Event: Nepal Earthquake
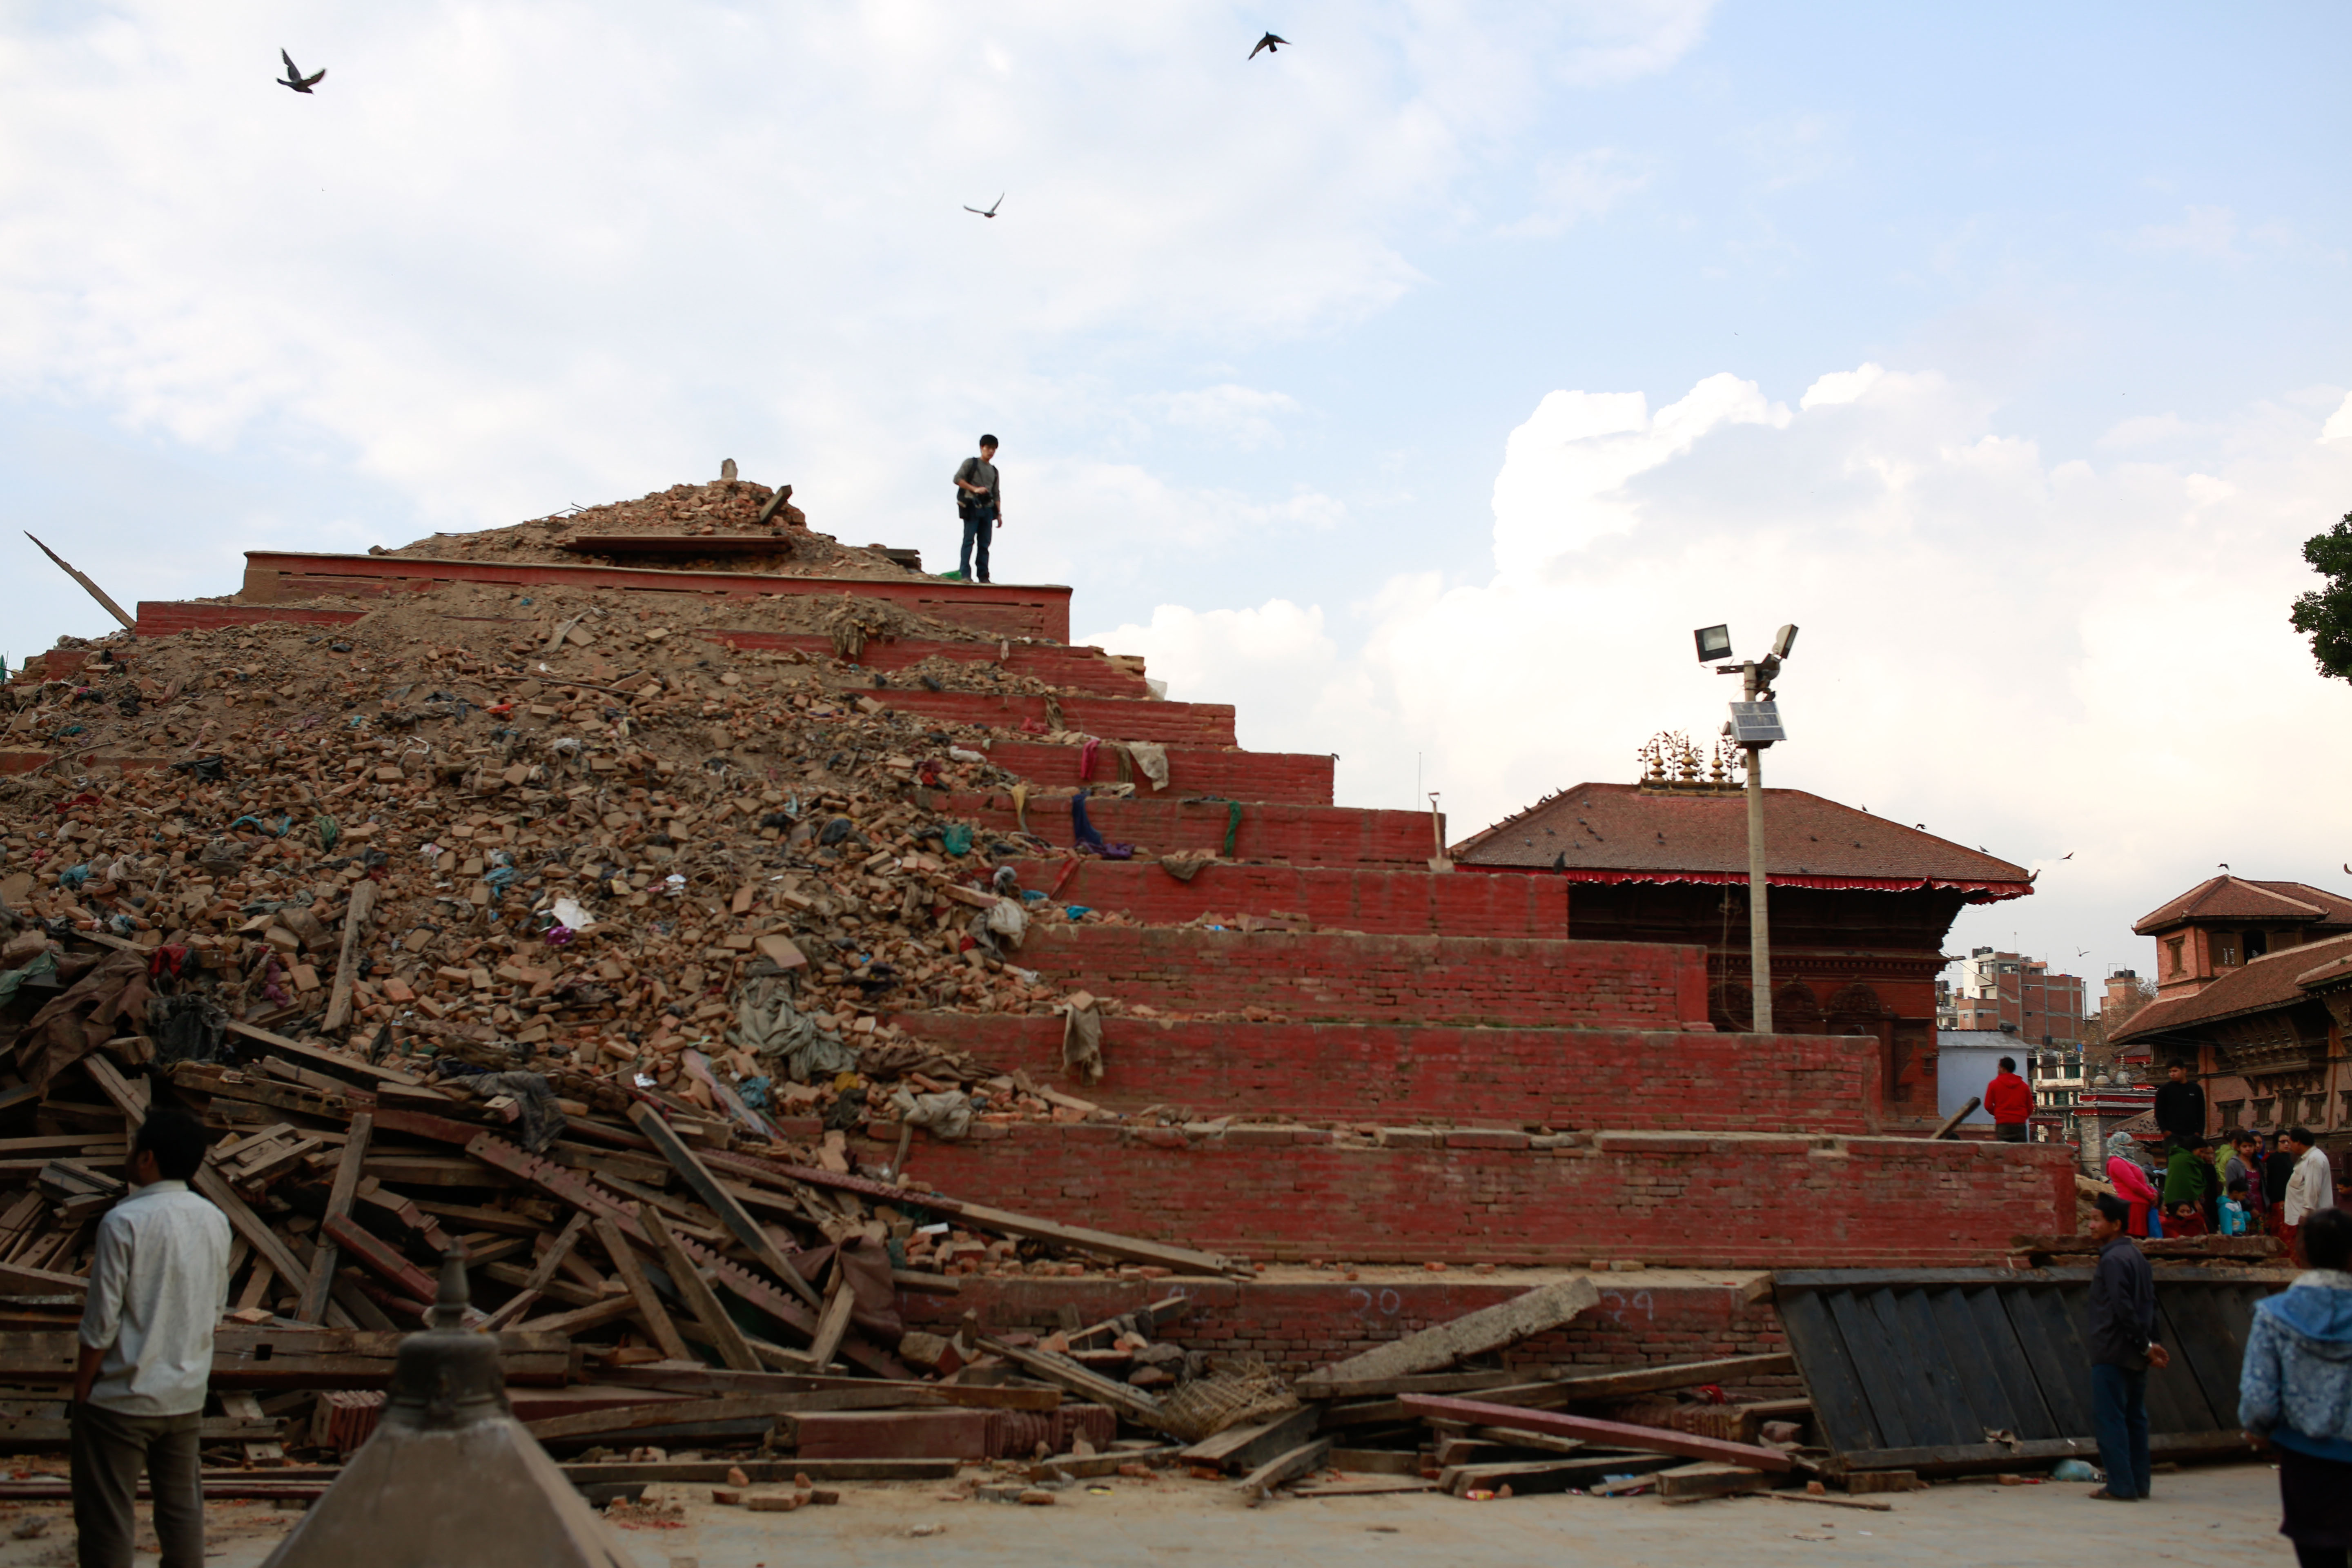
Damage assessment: damage